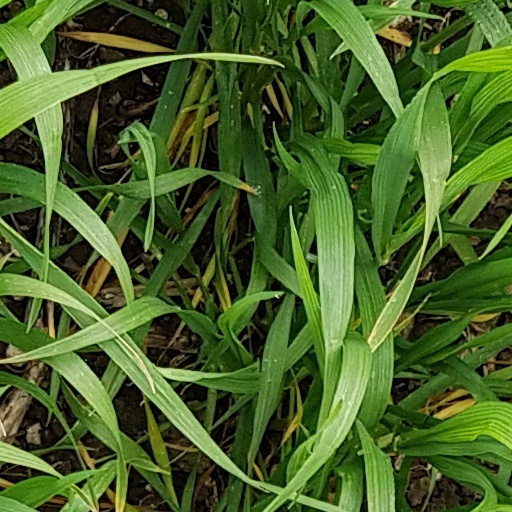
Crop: wheat